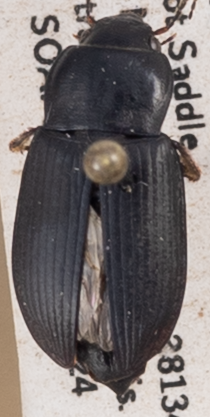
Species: Anisodactylus similis
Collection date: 2019-04-24
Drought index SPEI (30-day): -0.27
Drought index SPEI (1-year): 0.17
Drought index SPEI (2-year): -0.32